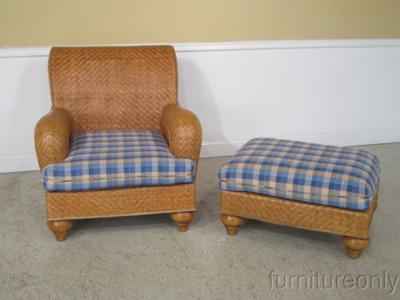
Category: chair